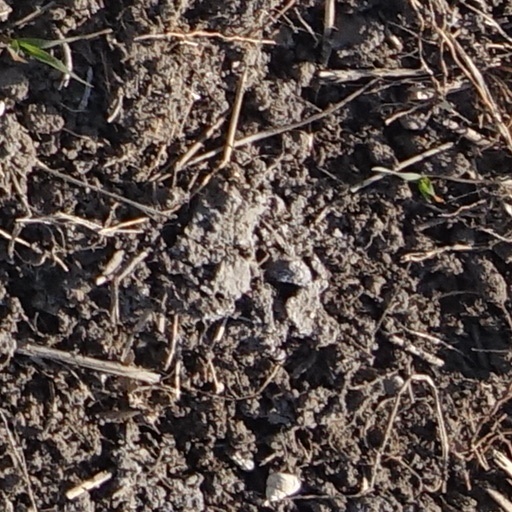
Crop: wheat